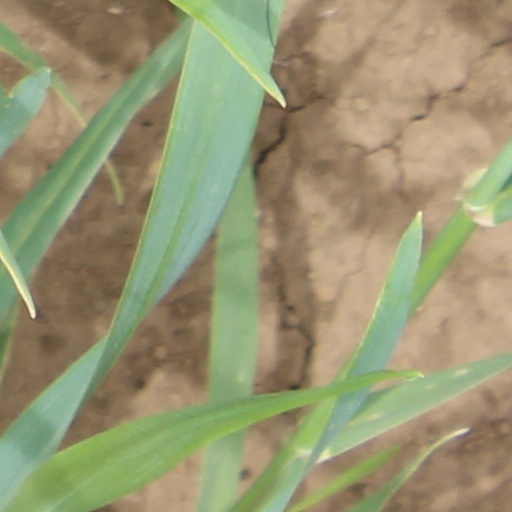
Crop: wheat